Indian Rocks Dining Hall

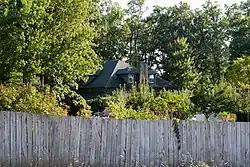
The upper story and roof, seen from WV 7 in September, 2015

Indian Rocks Dining Hall is a historic building located near Reedsville, Preston County, West Virginia. The dining hall was built in 1928, and stories, with a hip porch on three sides. The front facade is of brown fieldstone with a large fireplace at the center front of the building. It is in the rustic Adirondack style. Also on the property are a contributing tourist cabin (c. 1928), an ice / spring house (1928), and an ice pond (c. 1928). The property was developed in the late-1920s by John Henry Hunt, Sr., who was a pioneer in African American entrepreneurship and worked for the advancement of African Americans in West Virginia.